Godsmack

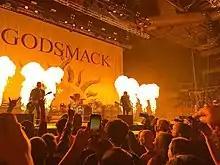
Godsmack performing in Worcester, Massachusetts, in 2022

Throughout 2006, The band was in the studio recording and writing material for a new album. On April 25, 2006, Godsmack released its fourth studio album simply titled "IV", followed by a tour that would continue until January 2008, titled "The IV tour". The album was produced by Erna and engineered by the well known producer and engineer Andy Johns, known for engineering Led Zeppelin's "Led Zeppelin IV". The first single from the album, "Speak" was released on , 2006. The album debuted at number one on the "Billboard" 200, selling 211,000 copies in its first week.